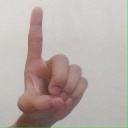
अक्षर: ड